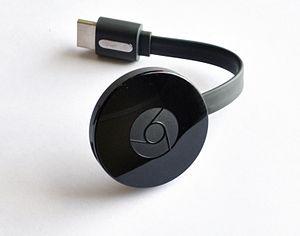
Le Chromecast est un appareil lecteur de flux multimédias en temps réel développé et commercialisé par Google. L'appareil se branche sur le port HDMI d'un téléviseur et communique, par connexion Wi-Fi, avec un autre appareil connecté à Internet, afin d'afficher sur le téléviseur le contenu multimédia reçu depuis une application compatible avec la technologie Google Cast, depuis le navigateur Google Chrome présent sur un ordinateur, ou depuis certains appareils Android. Commercialisé initialement aux États-Unis le 24 juillet 2013, le Chromecast est disponible en France et au Canada depuis le 19 mars 2014. Il est aussi disponible en Belgique.
Marvell Technology Group est un fabricant de semiconducteurs fabless dans les domaines du stockage, des télécommunications et des produits grand public. La société a été fondée en 1995 et compte plus de 5000 employés. Le siège opérationnel de Marvell est situé à Santa Clara, en Californie. La société dispose de centres de conception aux États-Unis, en Israël, à Singapour et en Chine.